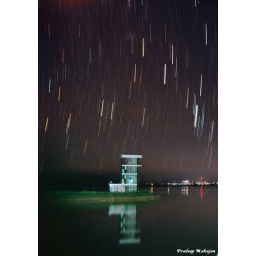
Star trails over tower at Sukhna lake